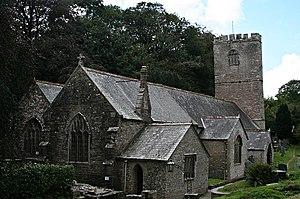
St Breock est un village et une paroisse civile au nord de la Cornouailles, en Angleterre. Dans le passé, l’orthographe « St Breoke » était aussi en usage.